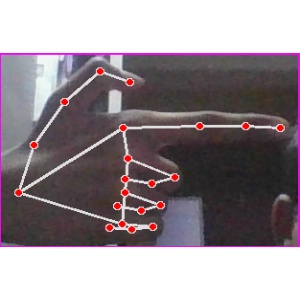
अक्षर: ब